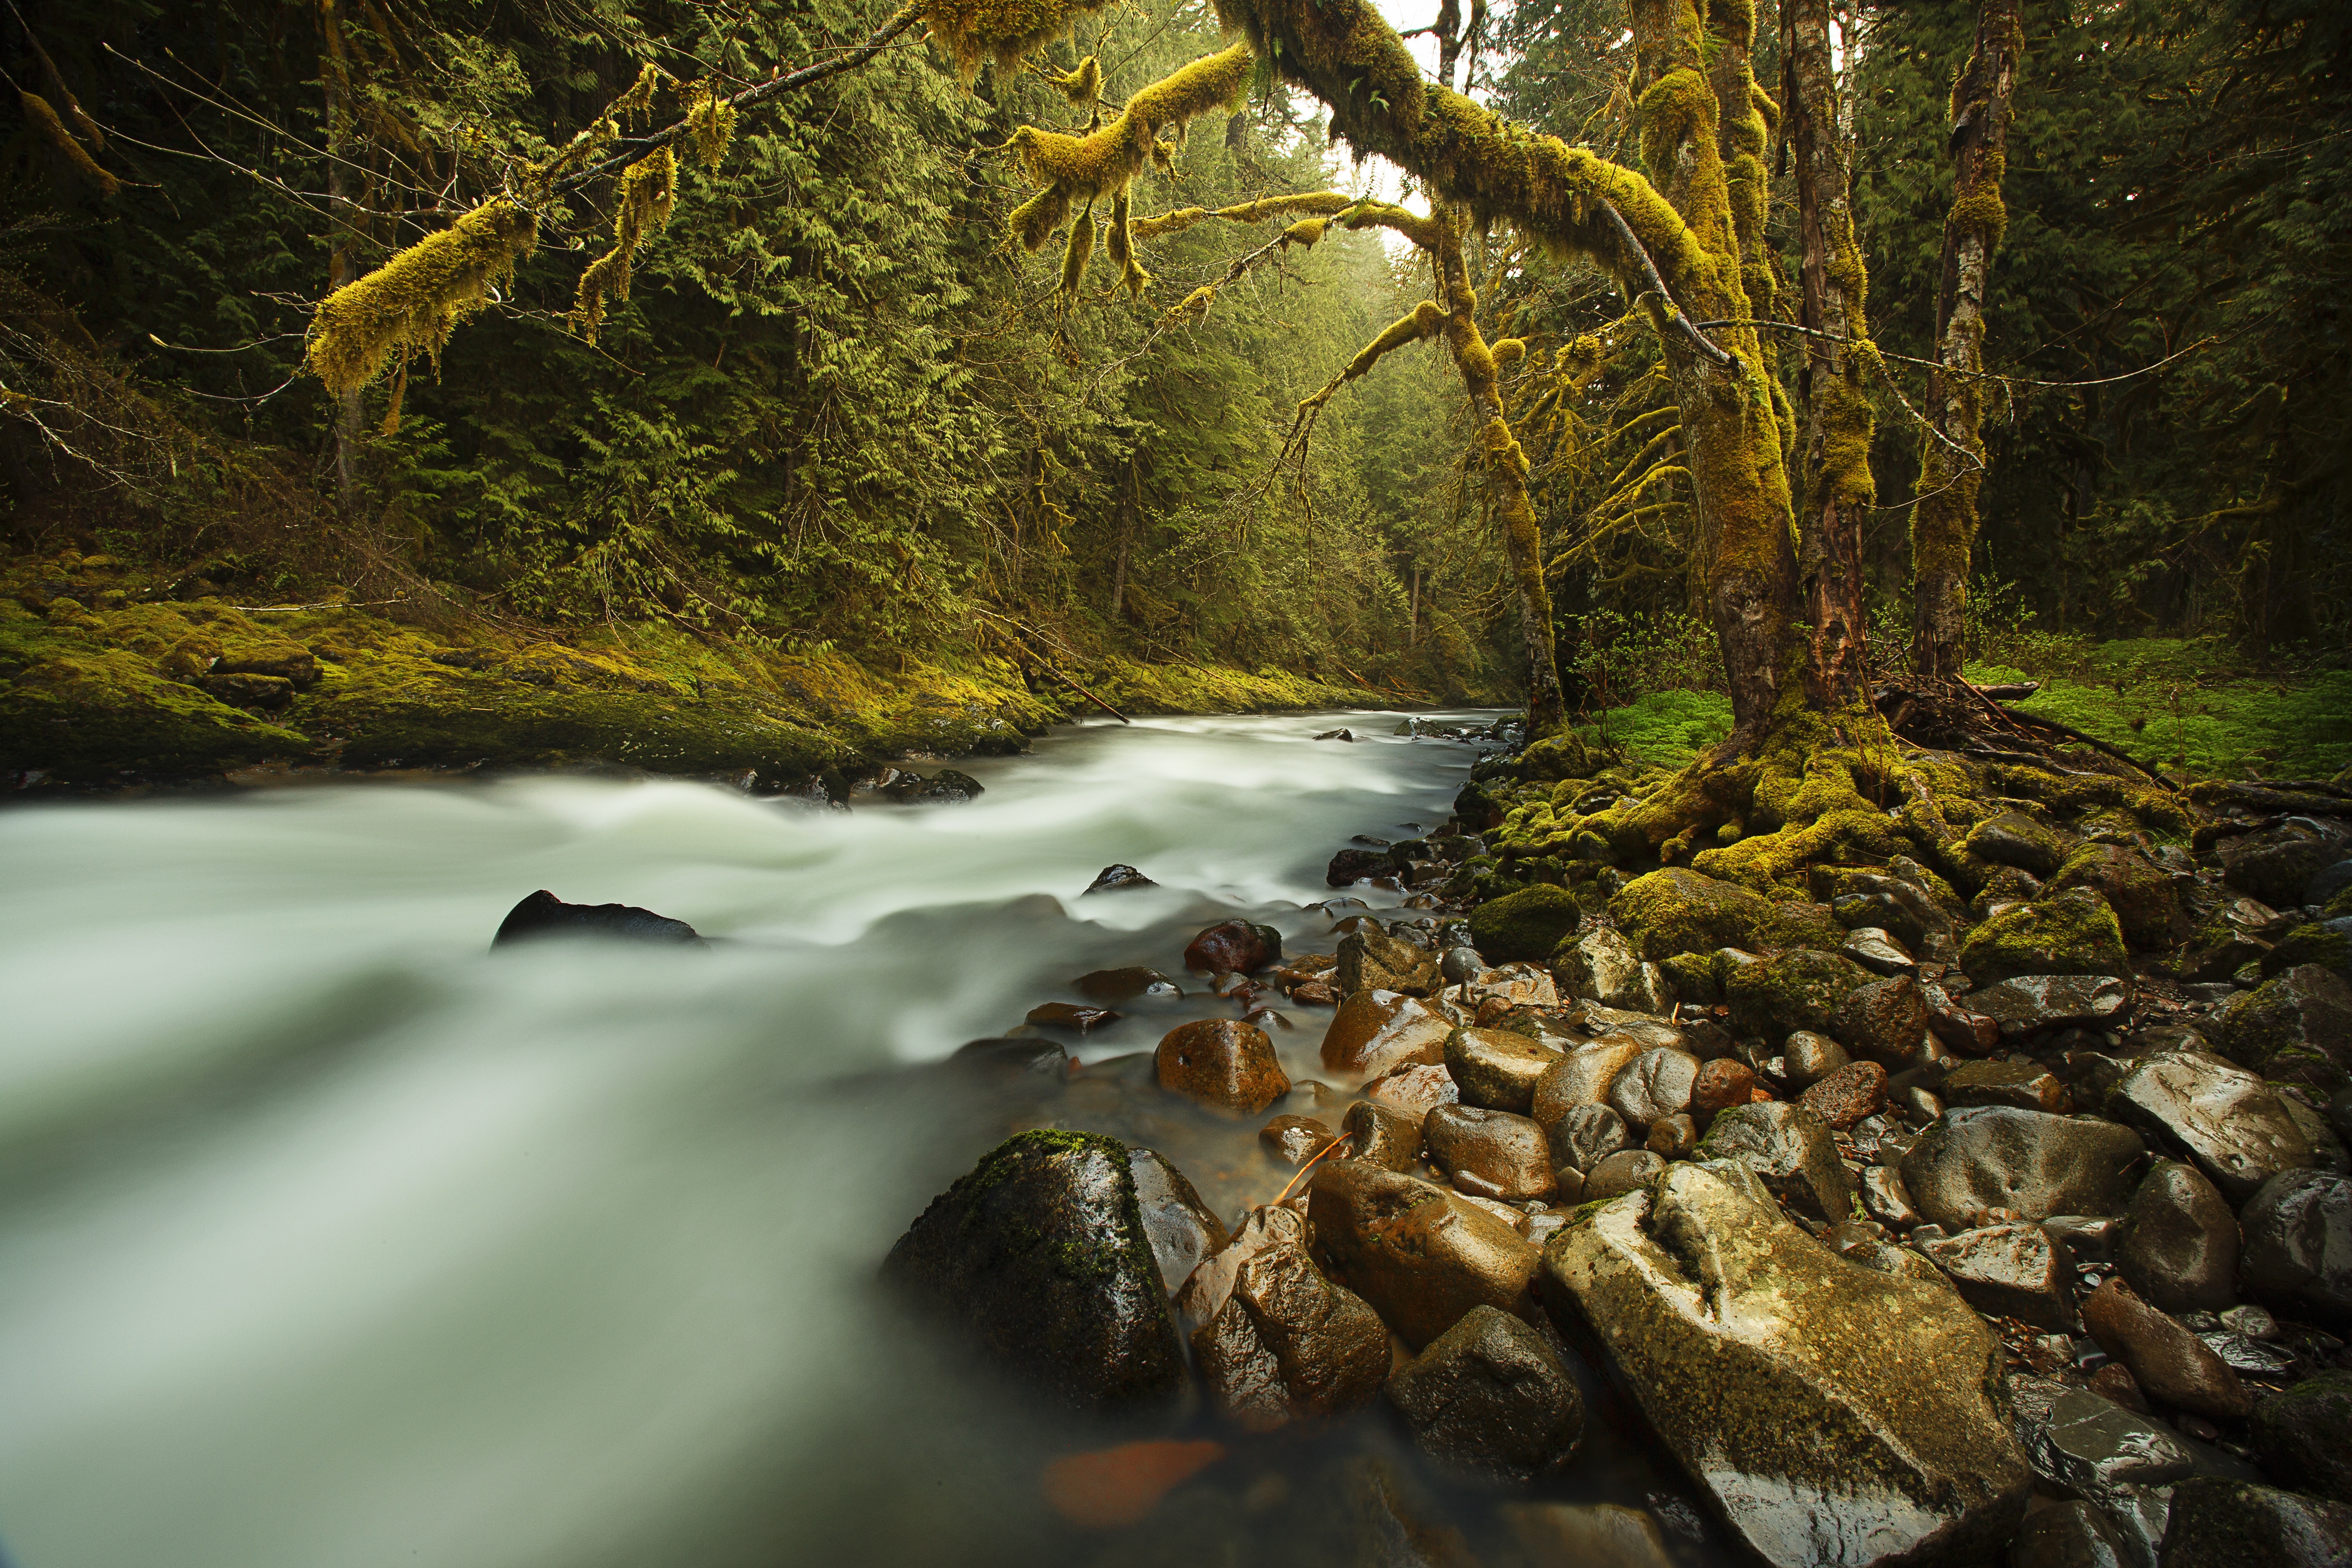
tree, water, nature, forest, rock, wilderness, branch, plant, sunlight, leaf, river, stream, reflection, autumn, rapid, season, body of water, rocks, stones, rainforest, woodland, habitat, water feature, hd wallpaper, natural environment, geographical feature, woody plant